17 October Revolution

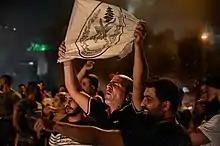
Protests in Antelias on 17 October 2019

On 17 October 2019, approximately 150 civil activists were protesting against the new proposed taxes in and around downtown Beirut, blocking important streets after the first call to protest that was made by Lihaqqi (لِحقّي) . As the Minister of Higher Education Akram Chehayeb and his convoy passed by the area, protesters assembled around his car. One of his bodyguards shot stray bullets into the air, which further enraged the protesters, but no injuries were reported. Walid Joumblatt, the leader of the Progressive Socialist Party, stated that he had spoken to minister Chehayeb- in fact, this minister represents the party in the Lebanese government- and so requested the bodyguards be handed over to the police, as all people are "under the law". A large number of protesters began appearing in Martyrs Square, Nejmeh Square, and Hamra Street, as well as many other regions around Lebanon. As the protests grew bigger, Prime Minister Saad Hariri called a snap cabinet meeting at the request of President Michel Aoun for midday on 18 October. An announcement was also made by Minister of Higher Education Akram Chehayeb that all schools and universities, public or private, would remain closed the next day. The Minister of Telecommunications Mohamad Choucair announced that the "WhatsApp tax" idea had been scrapped at around 11:00PM. Protesters saw the "WhatsApp tax" as the last straw, socially, politically and economically, against the entire political class, which was deemed corrupt and in need of immediate ousting.